Maplewood, New Jersey

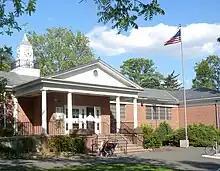
Public Library

Maplewood is a diverse and family-friendly community. The township has a downtown area alternatively known as "the village" or "Maplewood Center". The structure of the downtown is largely unchanged since the 1950s. Maplewood won "New Jersey Monthly" magazine's Downtown Showdown in 2015, with the editor's noting the community's "myriad boutiques, art galleries and notable restaurants".